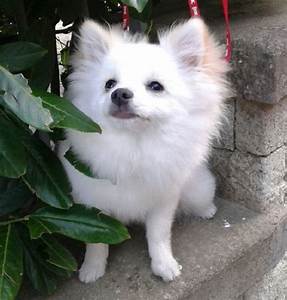
Label: cane